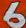
Number: 6